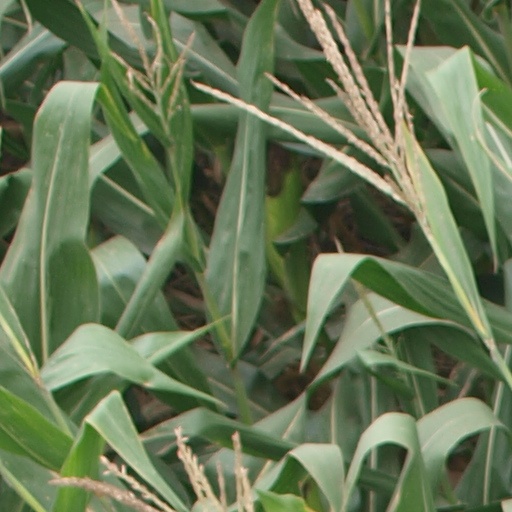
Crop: maize; corn